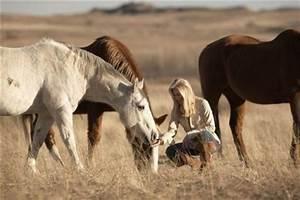
horse